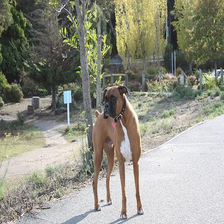
Species: dog
Breed: boxer